Radioactive nanoparticle

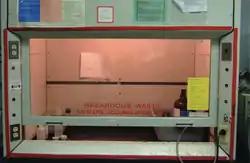
A fume hood is an engineering control typically used to protect workers using nanoparticles.

In general, most elements of a standard radiation protection program are applicable to radioactive nanomaterials, and many hazard controls for nanomaterials will be effective with the radioactive versions. The hierarchy of hazard controls encompasses a succession of five categories of control methods to reduce the risk of illness or injury. The two most effective are elimination and substitution, for example reducing dust exposure by eliminating a sonication process or substituting a nanomaterial slurry or suspension in a liquid solvent instead of a dry powder. Substitutions should consider both the radioactivity and physicochemical hazards of all the options, and also take into account that radioactive nanomaterials are easier to detect than non-radioactive substances.